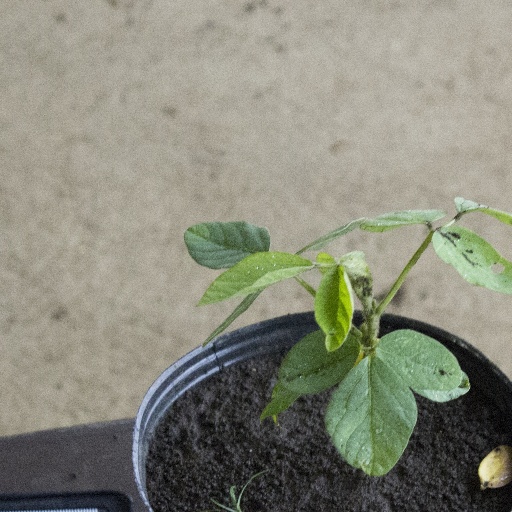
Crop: soybean